Tether car

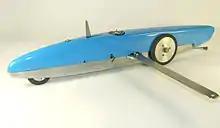
A tether car with 1.5 cc engine

Tether cars (also commonly known as spindizzies) are model racing cars powered by miniature internal combustion engines and tethered to a central post. Unlike radio control cars, the driver has no remote control over the model's speed or steering.